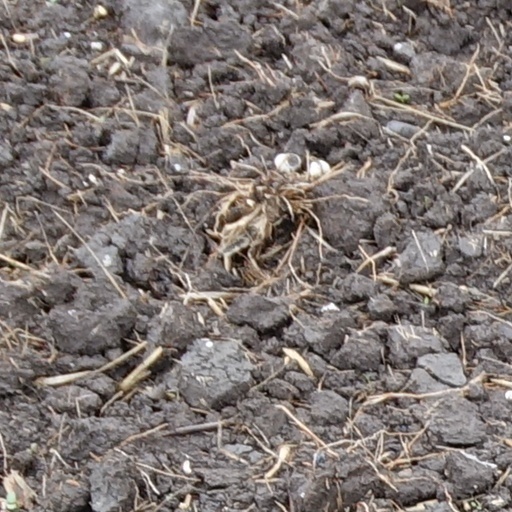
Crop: wheat